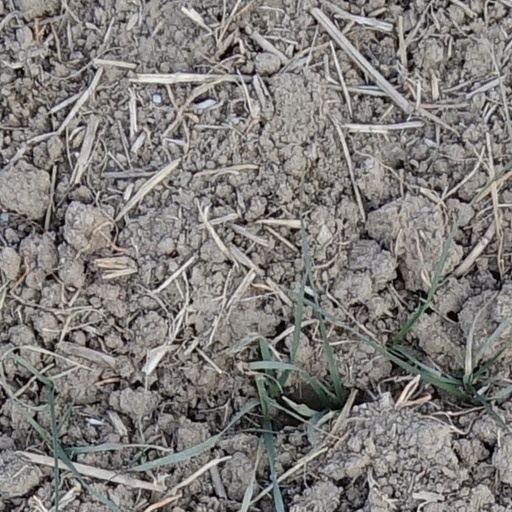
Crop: wheat